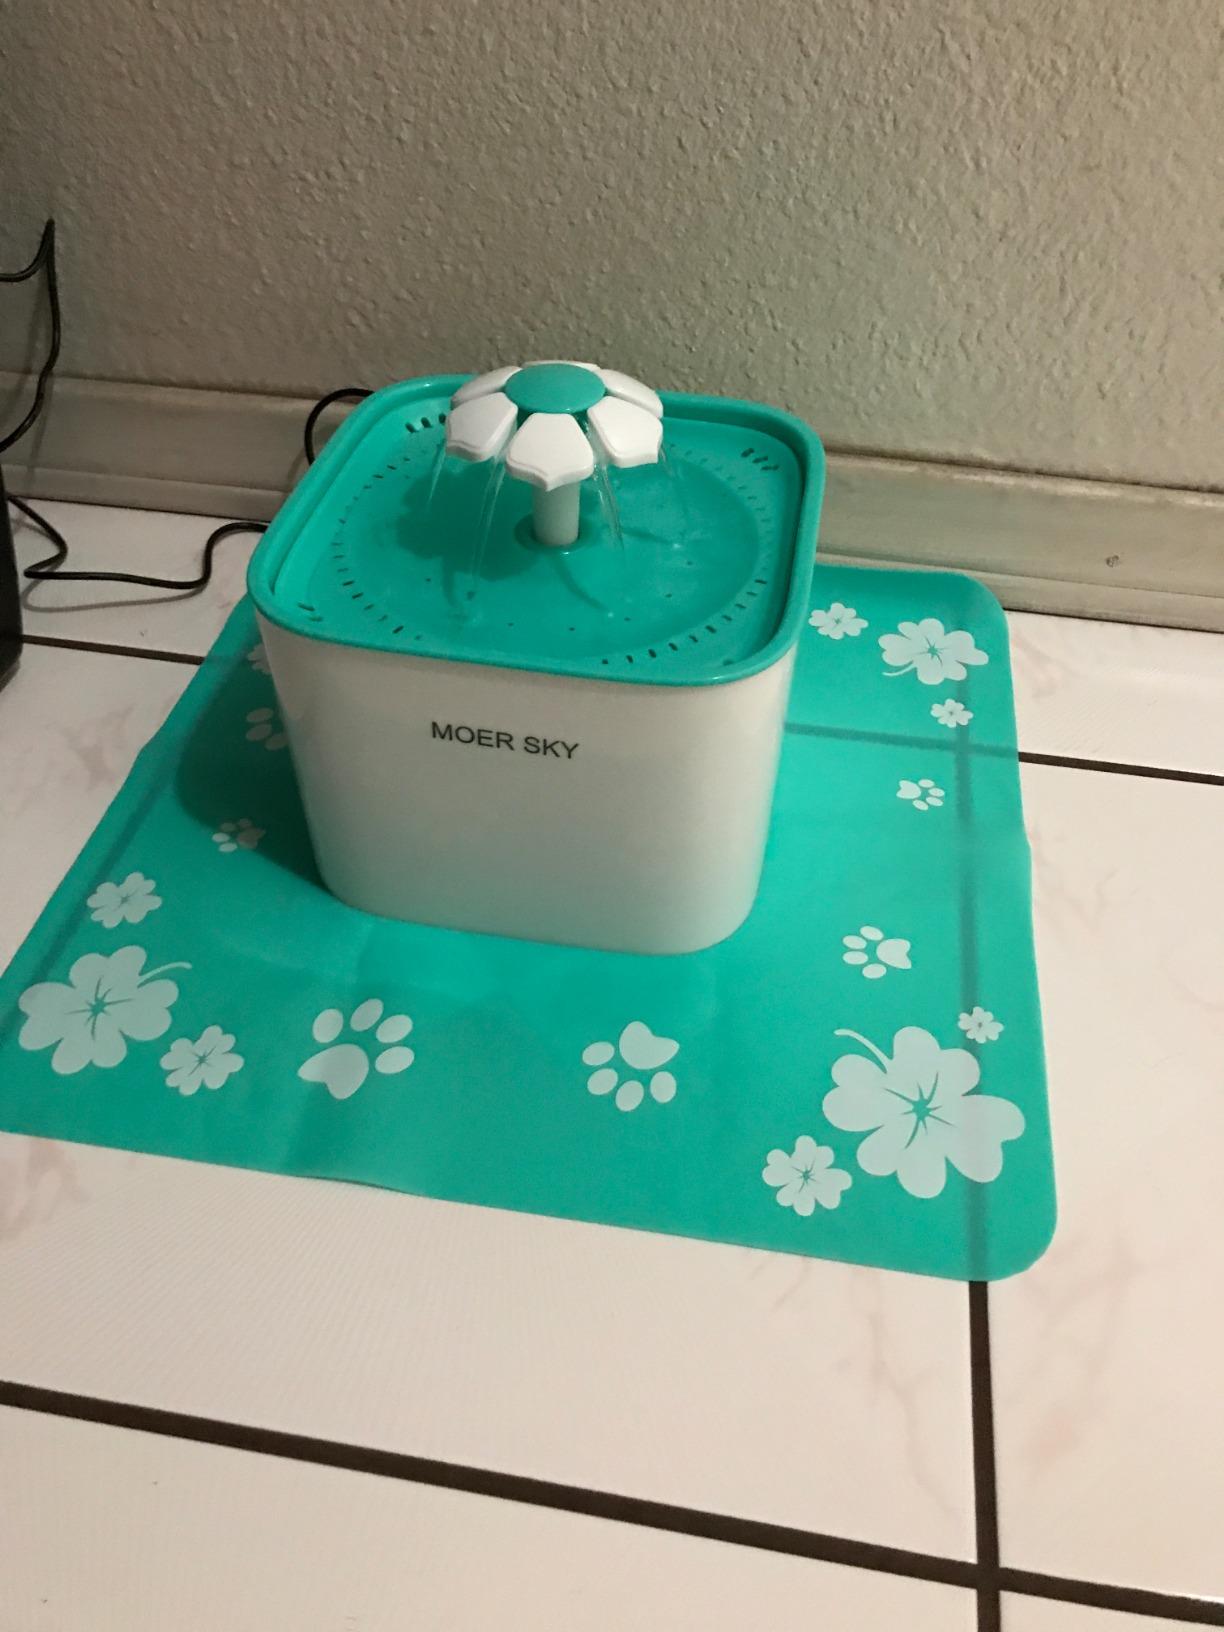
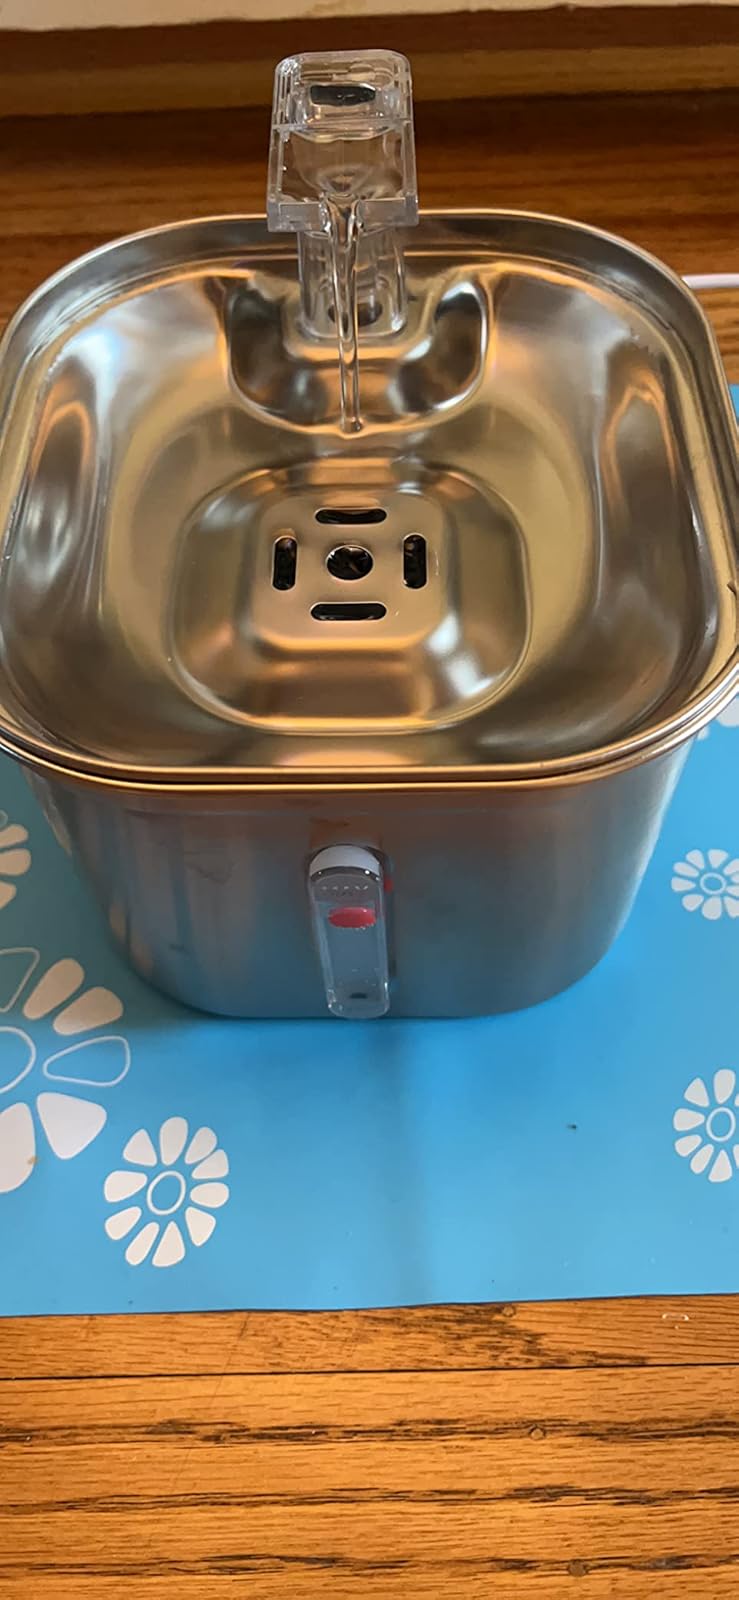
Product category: items_bowl
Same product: no